Mike Süsser

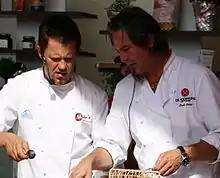
Mike Süsser (left) with fellow ""Kochprofi"" Frank Oehler

Mike Süsser (born 8 January 1971) is a German chef and author.